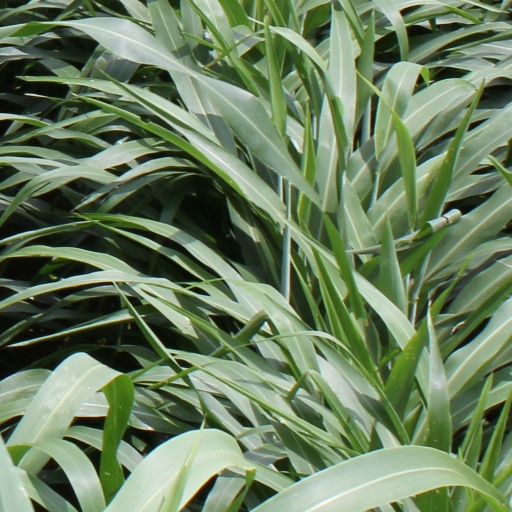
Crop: sorghum